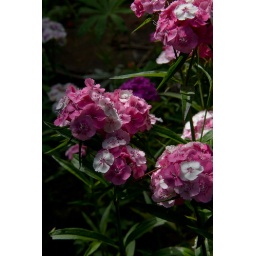
Roadside flower bed near NW Solberger Rd, North of North Plains, OR. July 2010.